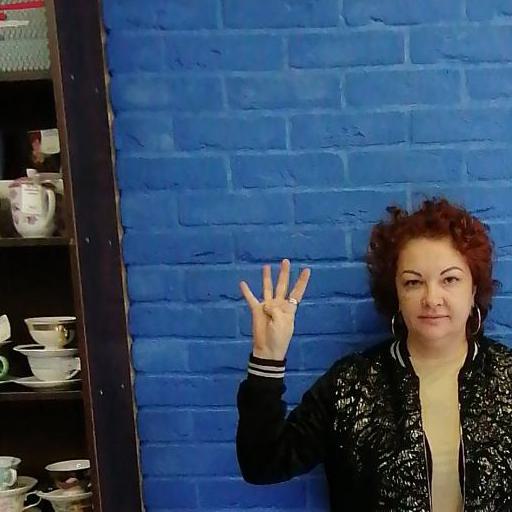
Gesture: four